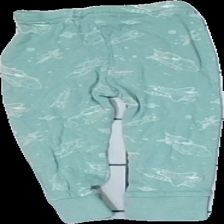
View: back
Type: Trousers
Category: Children
Brand: Not in the list
Brand text on label: Åhlens
Colors: White, Green
Material: 100% Cotton
Pattern: Other
Cut: Regular
Size: 86
Season: All
Price range: 50-100
Recommended usage: Reuse